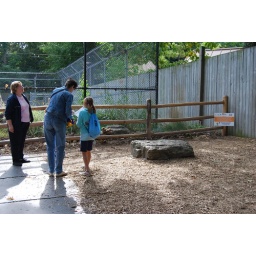
A Hugo clue was spotted by the tiger cage